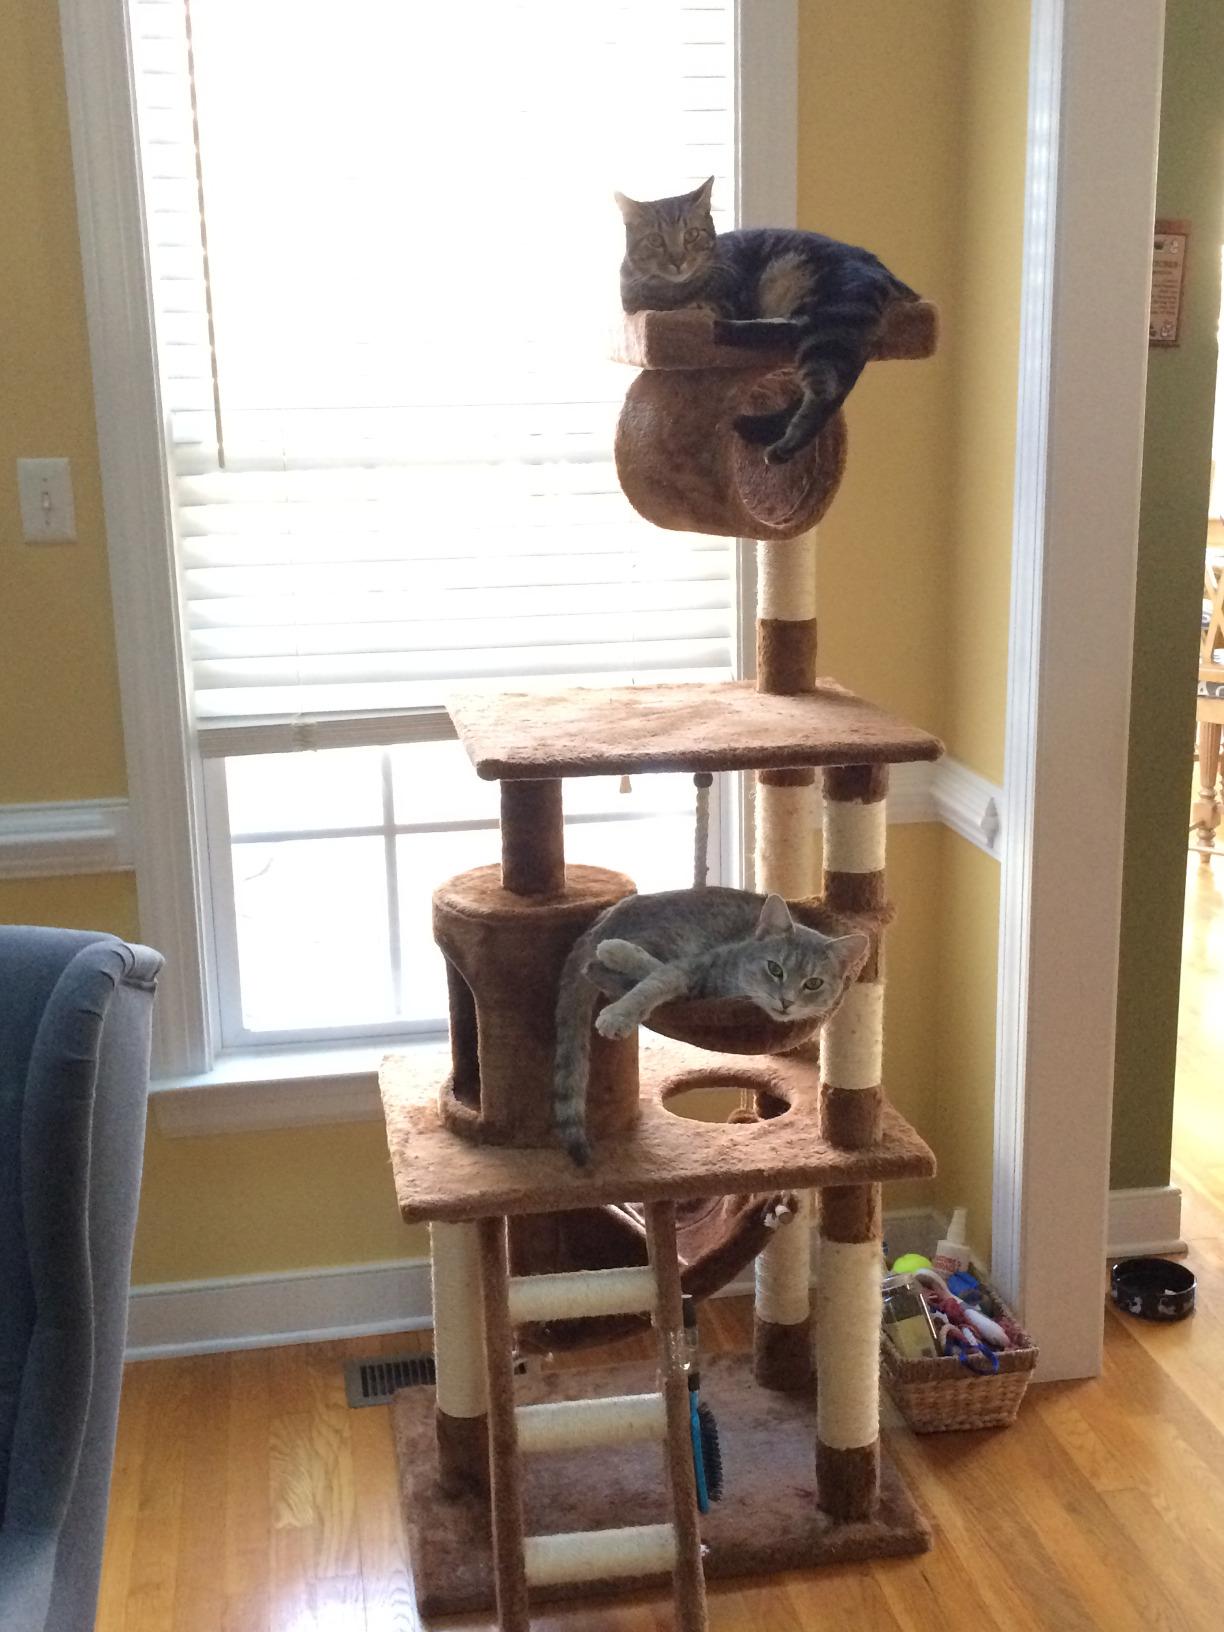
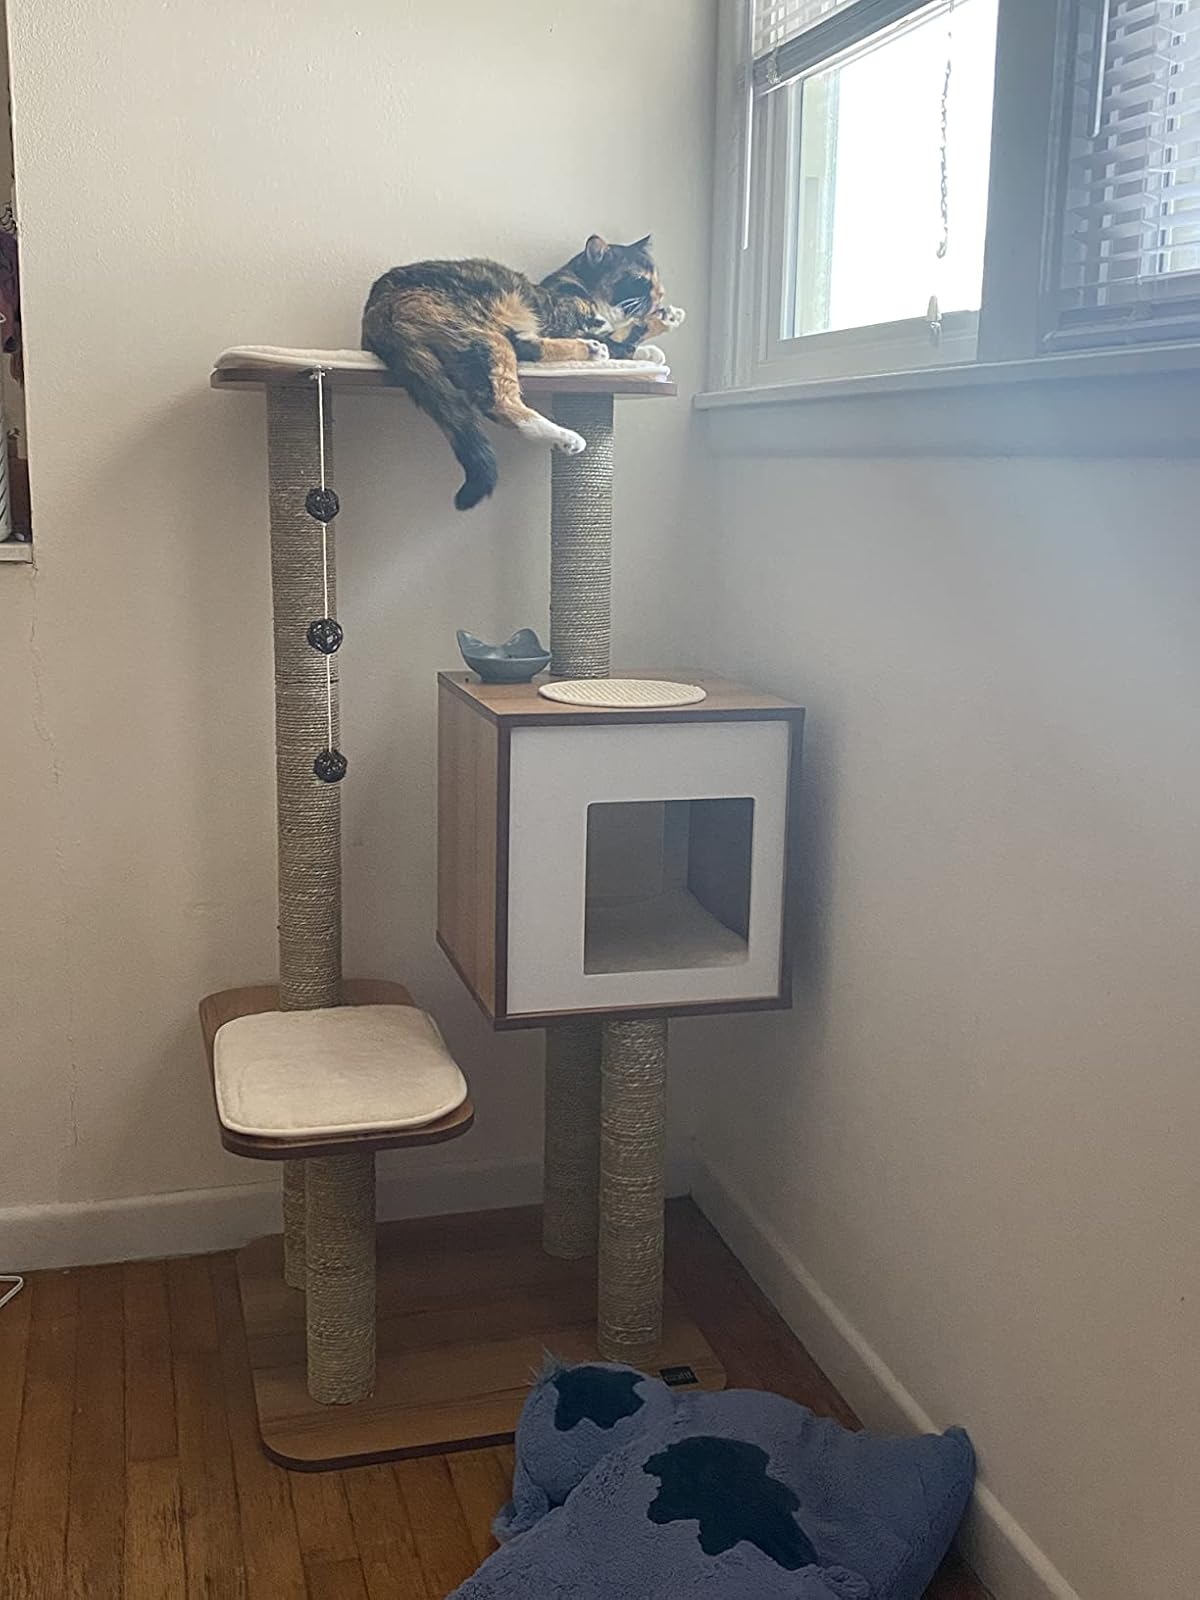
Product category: items_cat tree
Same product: no